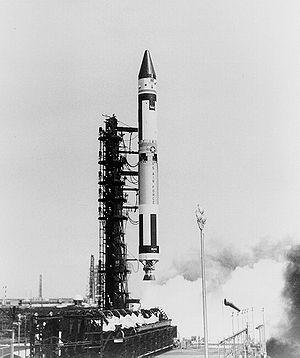
Titan est une famille de lanceurs lourds, qui furent utilisés entre 1959 et 2005 pour placer en orbite les satellites militaires américains de grande taille. La NASA l'a également utilisée de manière marginale pour lancer tous les vaisseaux du programme Gemini ainsi que quelques sondes spatiales telles que Cassini. Le lanceur est dérivé du missile balistique intercontinental SM-68 Titan et est caractérisé par le recours à des ergols hypergoliques stockables. Des versions de plus en plus puissantes ont été développées pour accompagner l'augmentation de taille des satellites militaires. Le lanceur a inauguré en 1965 dans sa version Titan 3C l'utilisation de propulseurs d'appoint à propergol solide de grand diamètre qui ont inspiré ceux de la navette spatiale américaine et qui lui ont permis de placer 13 tonnes en orbite basse contre 3 tonnes dans les versions précédentes. Cette architecture a été reprise sur la dernière version, Titan IV, produite à partir de 1988, capable de placer près de 22 tonnes en orbite basse.